Herald Building (Salt Lake City)

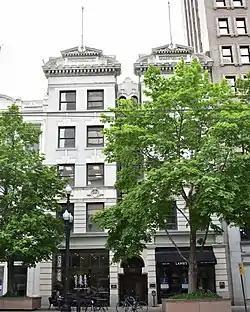
The Herald Building in 2019

The Herald Building in Salt Lake City, Utah, is a 5-story brick and stone commercial building designed by Chicago architect John C. Craig and constructed by A. & J. McDonald in 1905. The U-shape building contains two 4-story wings on either side of a narrow light well. Horizontal bands of stone and decorative lintels and keystones separate window fenestrations between floors, and a tin cornice on each wing contains "broken pediments, volutes, lion's heads, cove mouldings, brackets, dentils, and flagpoles." The building was added to the National Register of Historic Places in 1976.